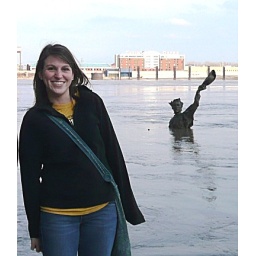
High water on the Mississippi this spring resulted in most of the Lewis and Clark statue by the Eads bridge disappearing.